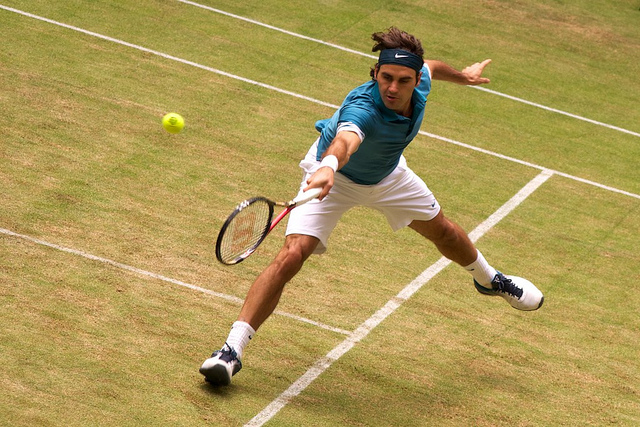
người đàn ông áo xanh dương đang vung vợt tennis về phía bóng